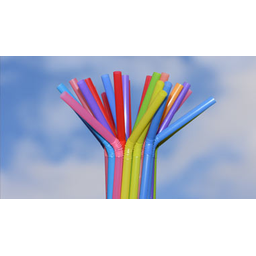
Label: plastic